Broadway-Spring Arcade

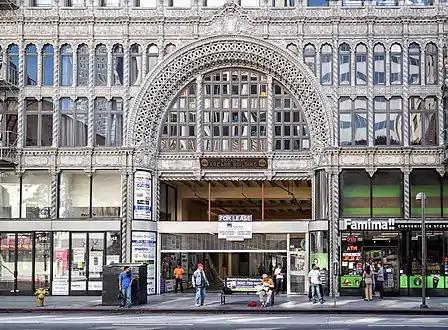
Broadway entrance

Work on the new buildings, led by Robert Youmans, began in 1922. The structural steel for the twelve-story Broadway building was completed on August 21, 1924, two months after the first column was erected, and the steel framework for the Spring Street building was finished two weeks later. The reinforced-concrete three-story Arcade building, whose skylight necessitating more than 18,000 feet of glass, was also completed quickly. Businesses were moving in by January 7, 1925.